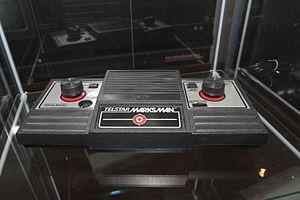
Cet article présente une liste non exhaustive de consoles de jeux vidéo de première génération. Plus de 900 y sont répertoriées.